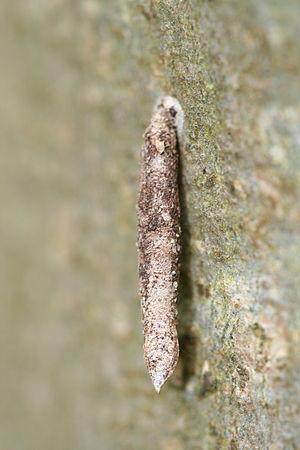
Les Psychidae sont une famille de lépidoptères appelés communément psychés. Les chenilles de Psychidae construisent un fourreau de soie et d'éléments prélevés dans l'environnement. Chez de nombreuses espèces, la femelle est aptère, et est de fait difficile à identifier avec précision.